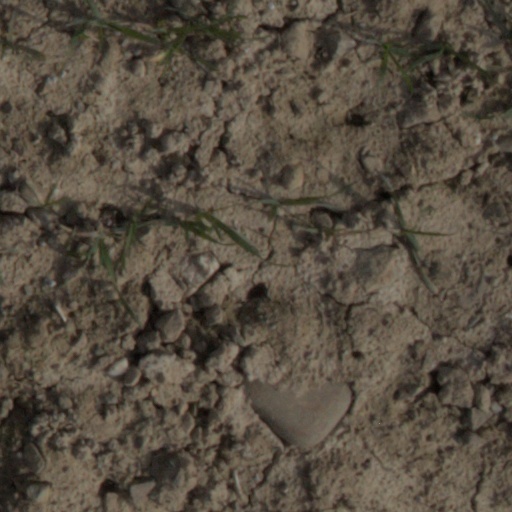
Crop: wheat